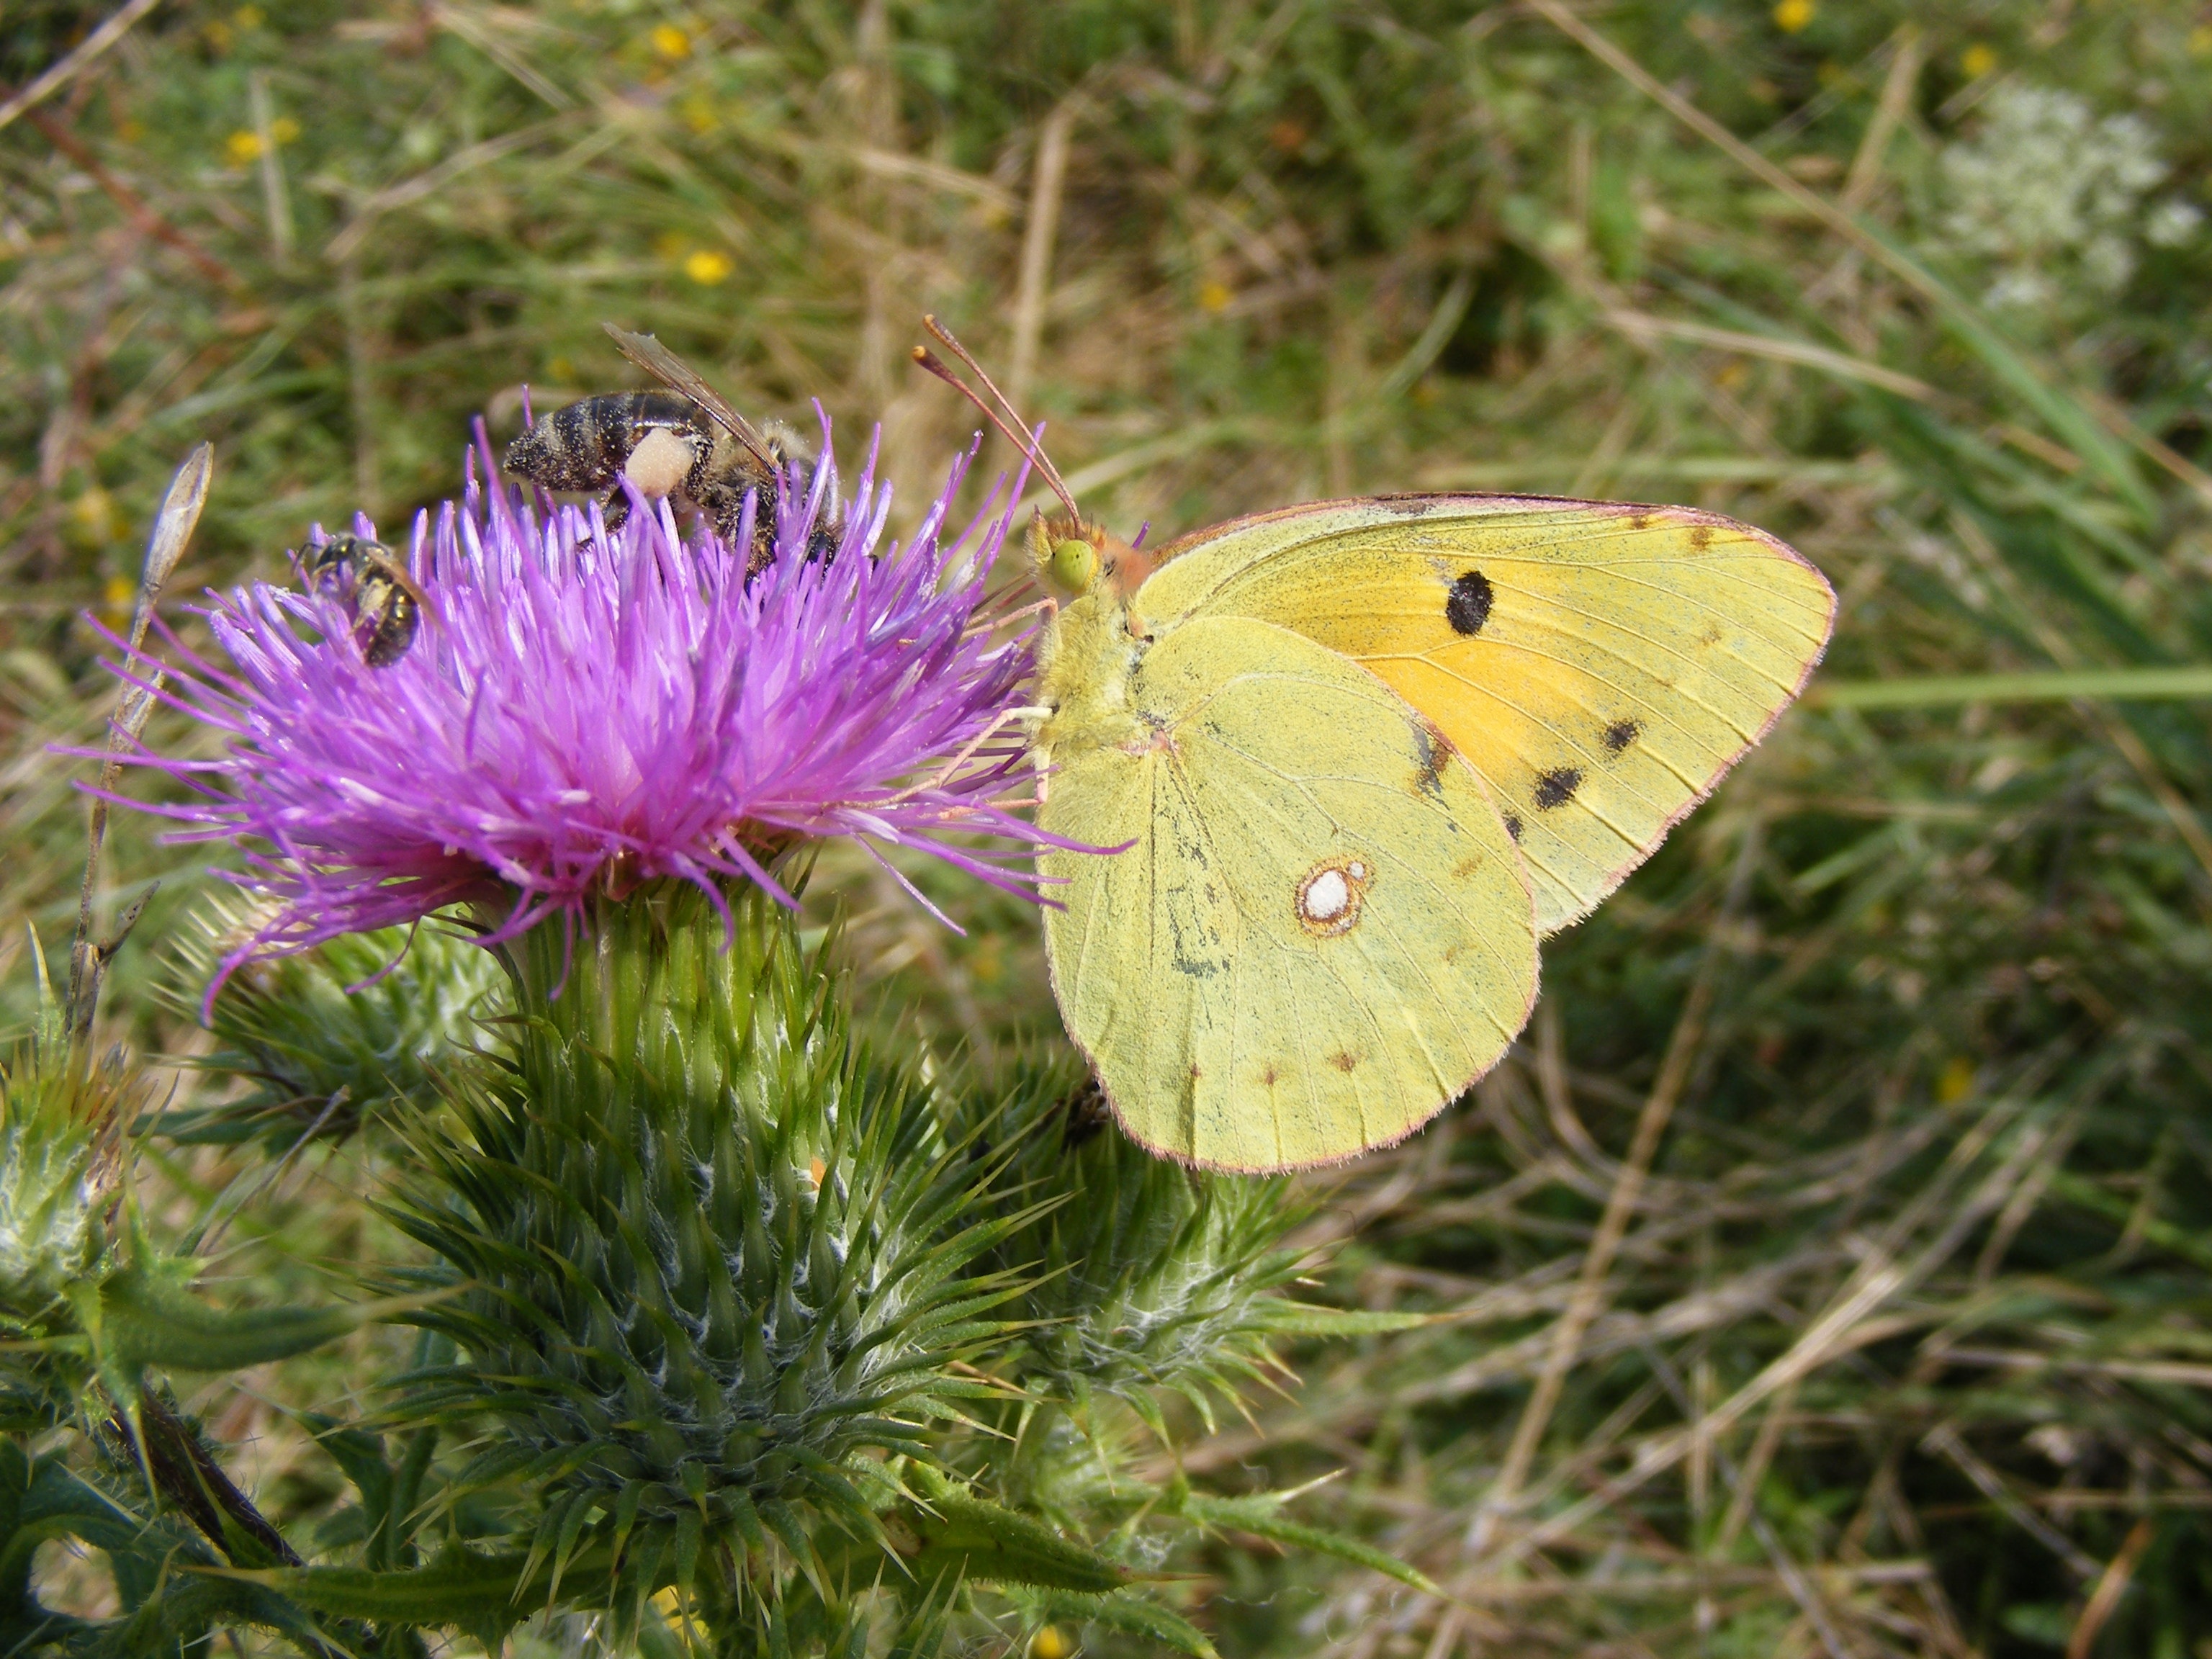
nature, grass, plant, meadow, prairie, flower, wildlife, green, insect, botany, butterfly, yellow, flora, fauna, invertebrate, wildflower, nectar, insecta, pieridae, macro photography, pollinator, land plant, moths and butterflies, lycaenid, colias, brimstone butterfly